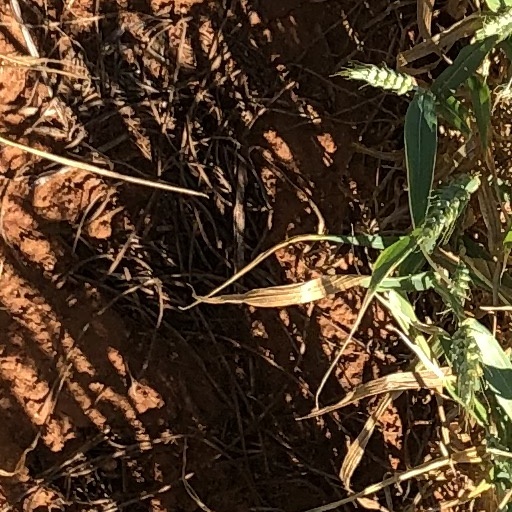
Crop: wheat